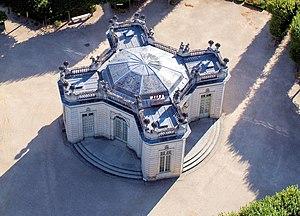
Vue aérienne du Petit Trianon, domaine de Versailles en France (Pavillon français et Pavillon frais)
Le Pavillon français est une fabrique de jardin construite pour Louis XV et Madame de Pompadour par Ange-Jacques Gabriel au sein du Jardin français du Petit Trianon, dans le parc du château de Versailles.